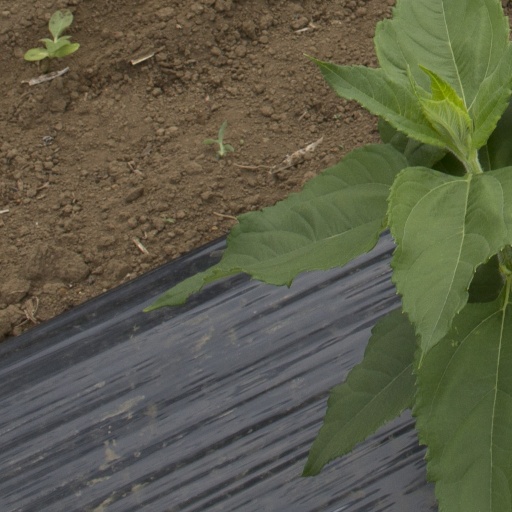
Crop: Jerusalem artichoke